Law Uk Folk Museum

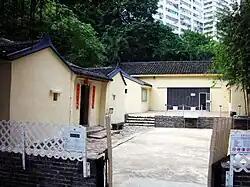
Law Uk Hakka House

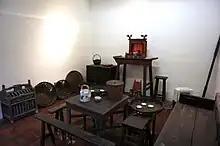
The main room of Law Uk

Law Uk is a former Hakka village house in Chai Wan, Hong Kong. Named after the surname of the family who lived in the house, it was built in the mid-18th century during the Qing Dynasty, about 90 years before the British took possession of Hong Kong Island. It was rediscovered in the 1970s and is a declared monument of Hong Kong. After being restored, the house was turned into the Law Uk Folk Museum, which serves as a branch of the Hong Kong Museum of History. It is the only example of Hakka architecture left in the area.